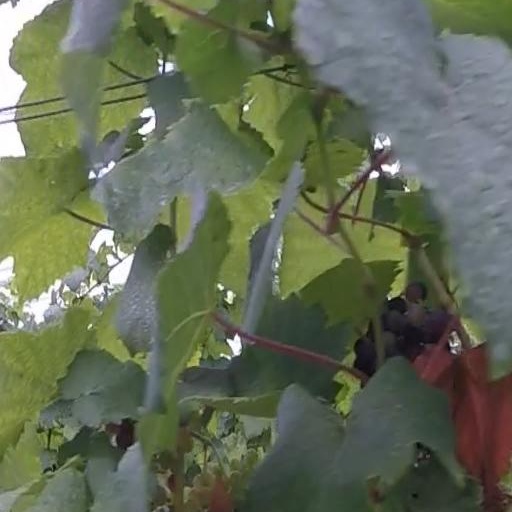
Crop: grape